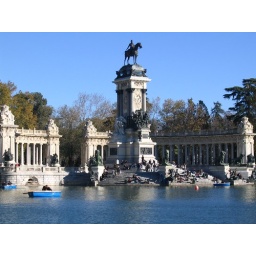
The monument to the king Alfonso XII looms over the lake of the Retiro Park.